Aquatic Warbler Memorandum of Understanding

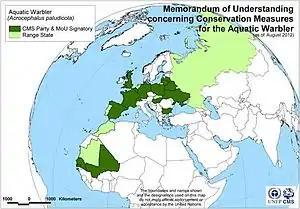
Map of signatories to the Aquatic Warbler MoU, as of 15 August 2012

All signatories decide to work closely together to improve the conservation status of the aquatic warbler throughout its breeding, migrating and wintering range. To that end they will, individually or collectively: